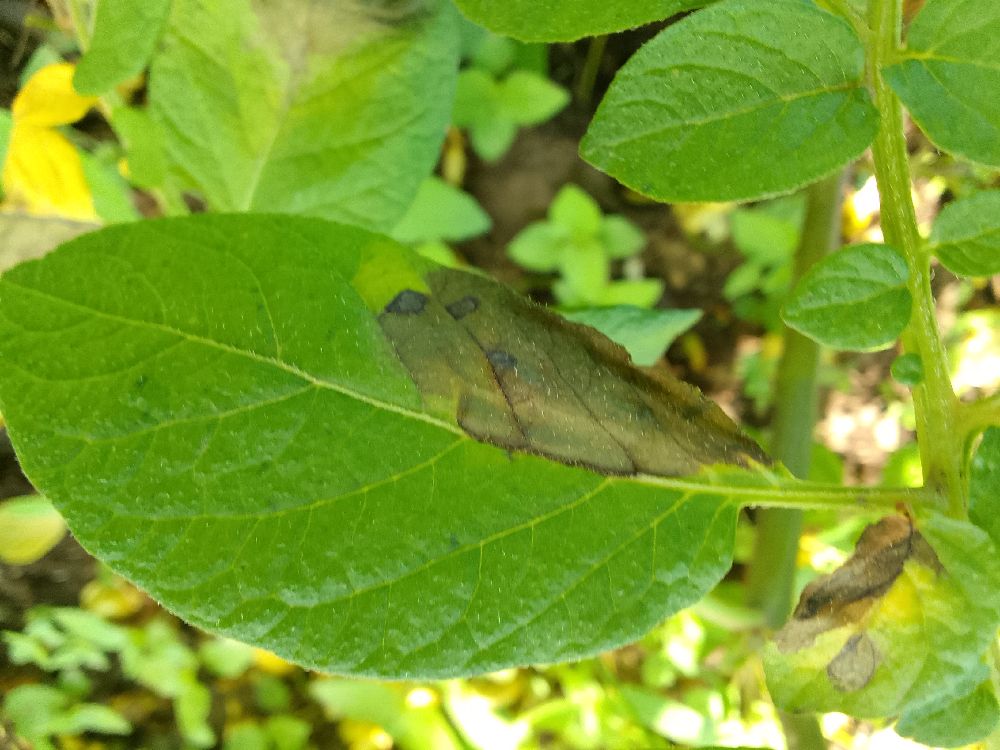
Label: Late blight